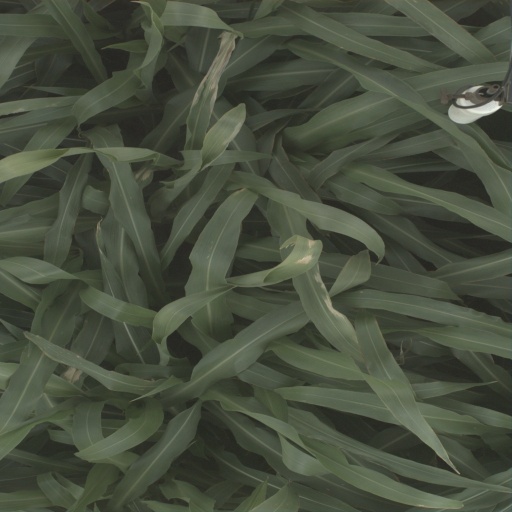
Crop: sorghum